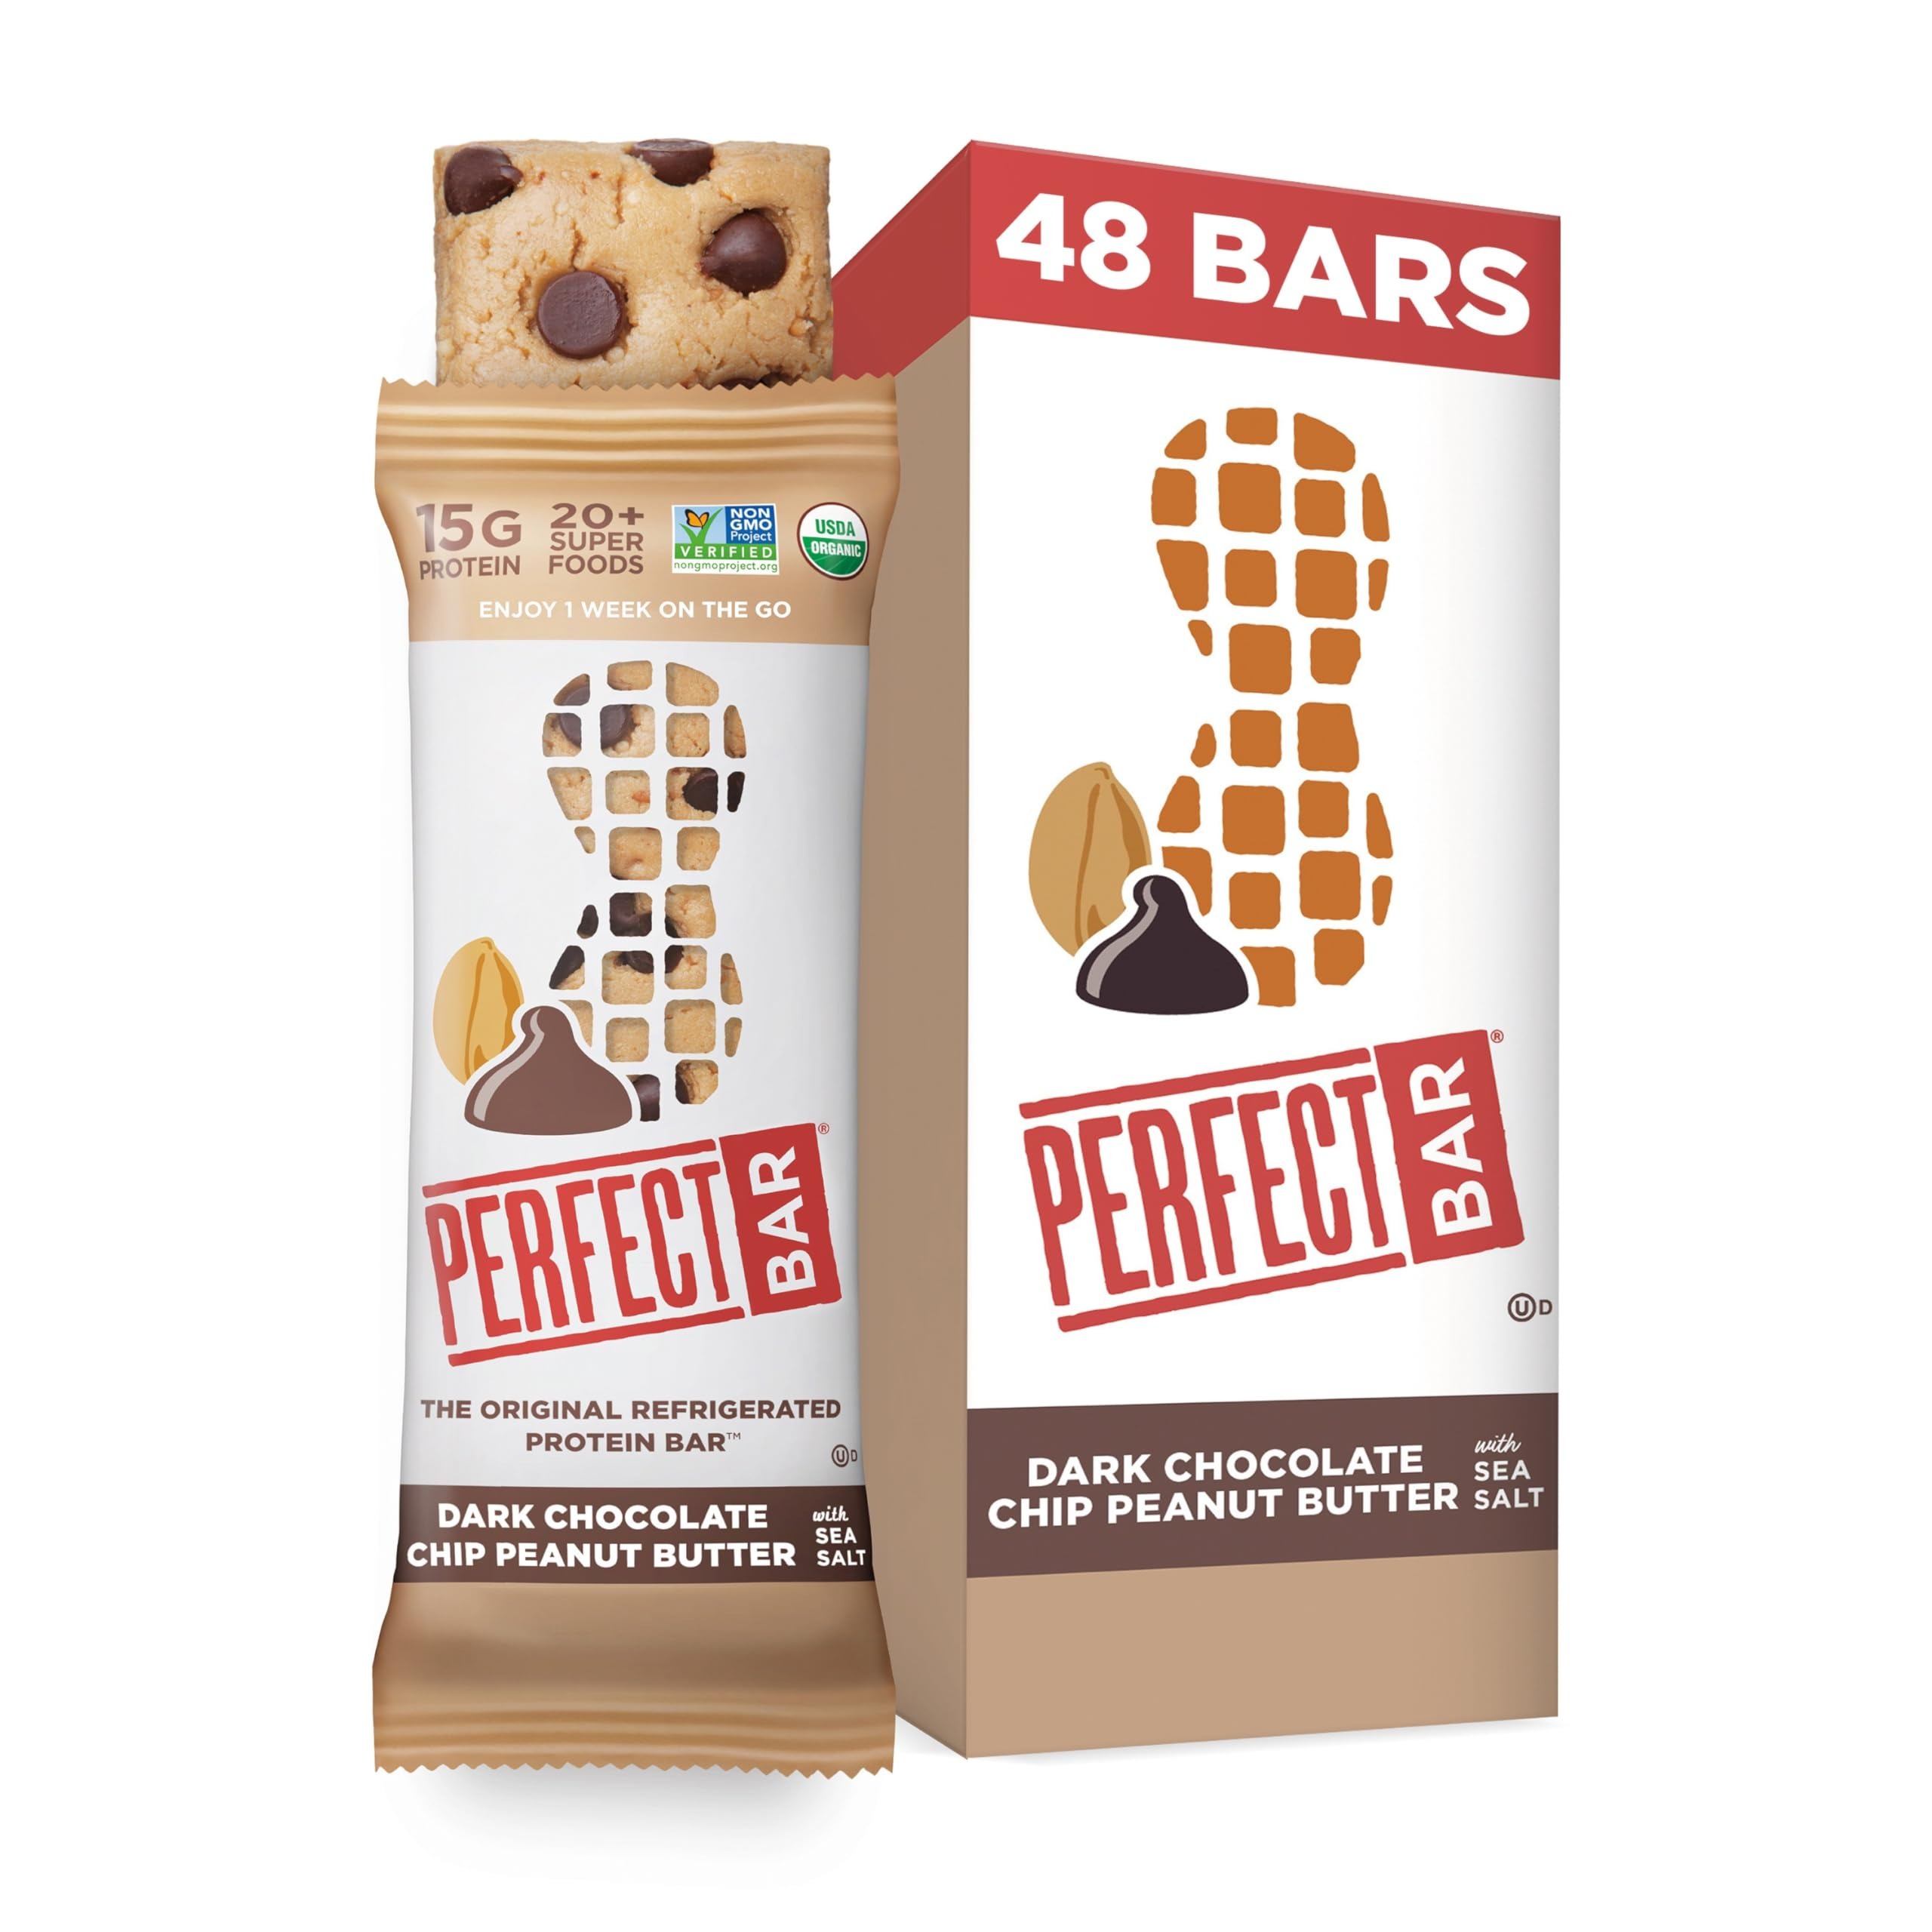
Item Name: Perfect Bar Original Refrigerated Protein Bar, Dark Chocolate Chip Peanut Butter, 2.3 Ounce Bar, 8 Count (Pack of 6)
Bullet Point 1: PROTEIN BAR: Perfect Bar is a delicious blend of creamy & crunchy with a cookie-dough-like texture. Made with ground organic peanut butter, organic honey, organic fair trade dark chocolate chips & sea salt. Truly tasty!
Bullet Point 2: SUPERFOOD: Superfoods like fruits, vegetables, seeds & oils are found in every bar to provide a convenient source of vitamins & minerals. Plus, we use whole food protein & never rely on whey or soy.
Bullet Point 3: THE INSIDE MATTERS: Featuring clean ingredients, whole food nutrition & a low glycemic index, these high-fiber gluten-free snack bars help keep you fuller, longer. Organic, non-GMO & kosher.
Bullet Point 4: ENJOY ON THE GO: Perfect Bar is kept refrigerated for optimal texture & tastiness, but stays good for one week out of the fridge. This snack is a great way to increase your protein intake on the go.
Bullet Point 5: PERFECT SNACKS: Our nutritious bars are great for an active lifestyle. Enjoy the full line of Perfect Snacks including Perfect Bar, Perfect Peanut Butter Cups, Perfect Bites & Perfect Kids.
Value: 48.0
Unit: Count

Price: 2.99